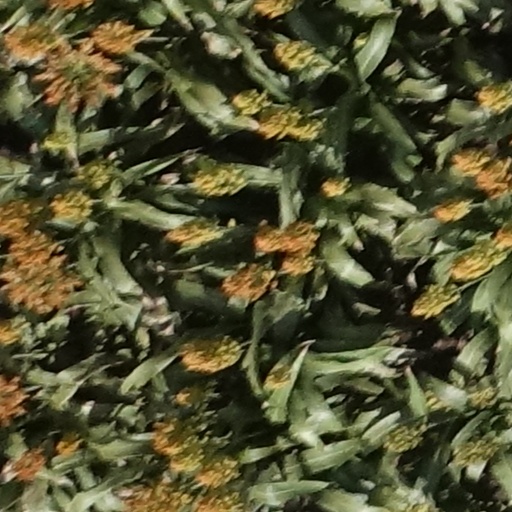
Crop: sorghum